Medzhybizh

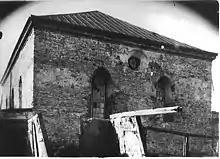
The fortress-like Sirkes Shul in Medzhybizh, probably built in the 17th century (photo taken in 1935)

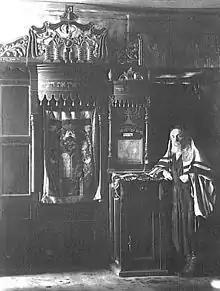
The interior of the main Sirkes Shul in Medzhybizh in 1930

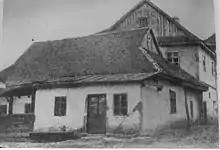
Exterior of the Baal Shem Tov's Shul in Medzhybizh, c. 1915. This original shul no longer exists, but was recently re-created.

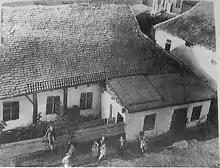
Another view of the Baal Shem Tov's Shul, c. 1915

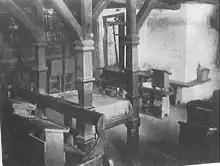
Interior of the Baal Shem Tov's Shul, c. 1915

Medzhybizh was the center of Jewish culture in its region in Ukraine. The first records of Jews in Medzhybizh date back to the early 16th century. These records state that various Jews were granted special privileges by the Polish kings, including a proclamation in 1566 by King Sigismund II Augustus that the Jews of Medzhybizh were exempt from paying taxes in perpetuity. The earliest known burial in the Jewish cemetery dates from 1555.